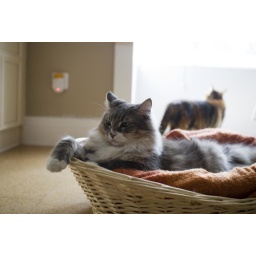
The two cats fighting over the basket